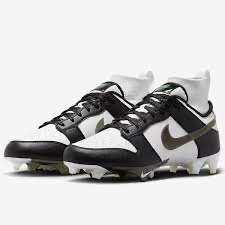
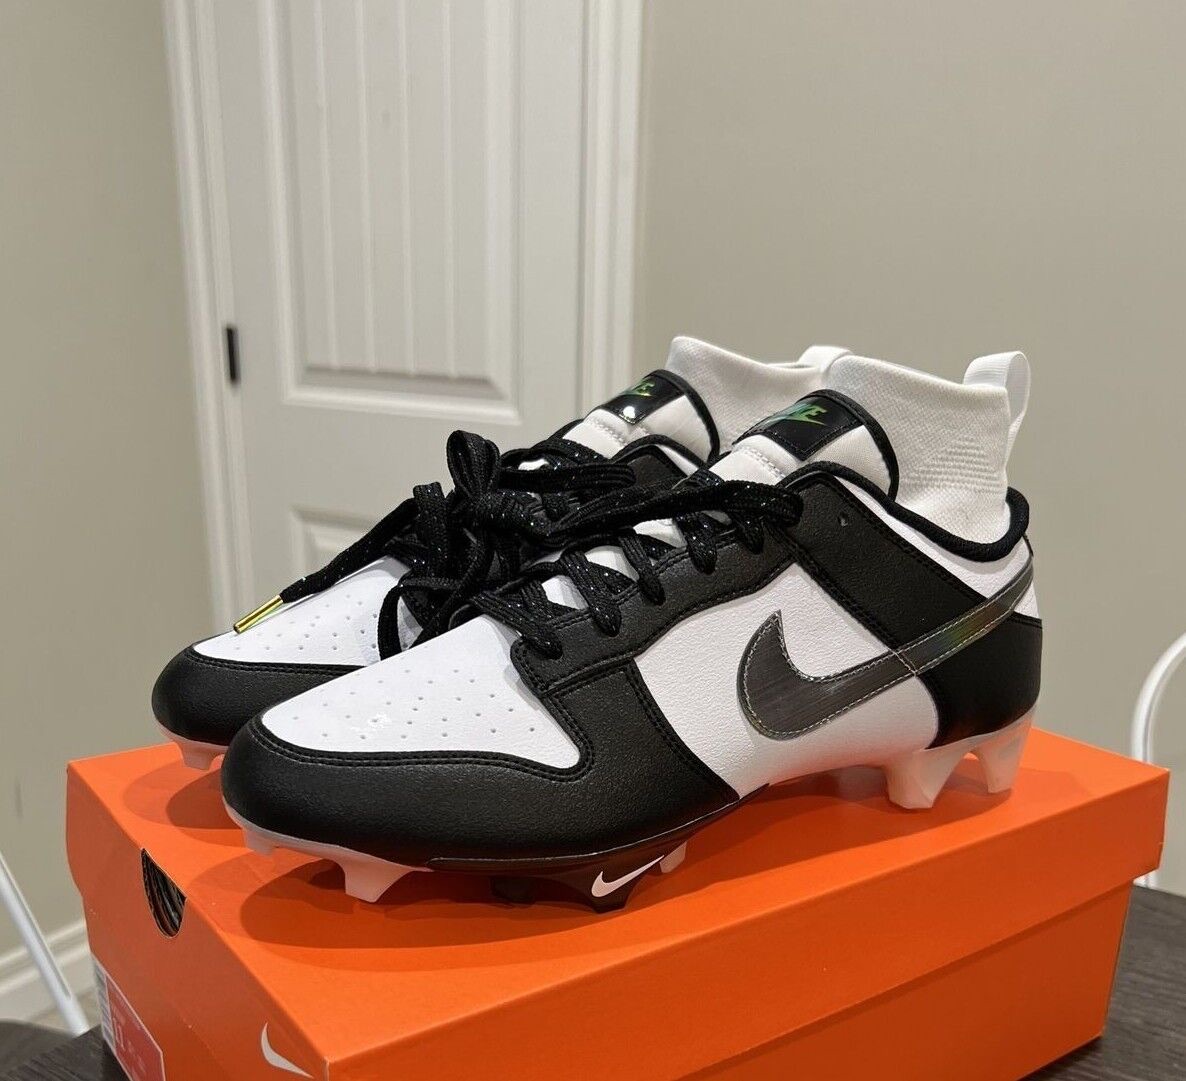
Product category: misc
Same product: yes